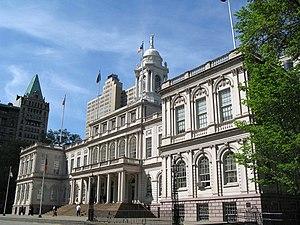
L'hôtel de ville de New York est le siège du gouvernement de la ville de New York. Il est situé dans le quartier de Lower Manhattan, entre Broadway, Park Row, et Chambers Street.
Spin City est une série télévisée américaine, en 145 épisodes de 22 minutes, créée par Gary David Goldberg et Bill Lawrence et diffusée entre le 17 septembre 1996 et le 30 avril 2002 sur le réseau ABC.